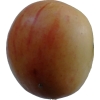
Label: Apple 14